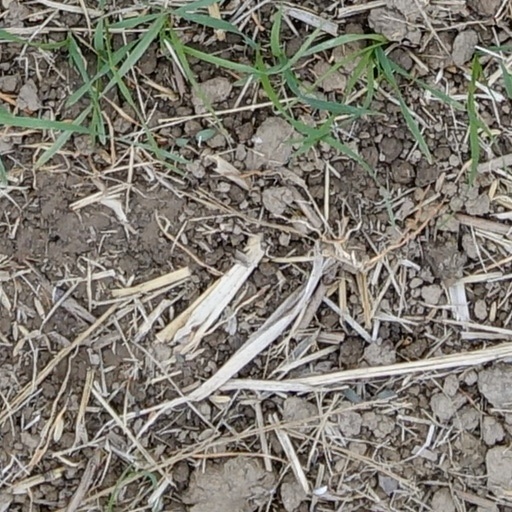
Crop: wheat